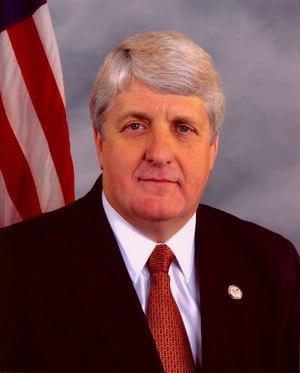
L'Utah est divisé en quatre districts congressionnels élisant chacun un membre de la Chambre des représentants des États-Unis.
Les représentants de l'Utah sont les membres de la Chambre des représentants des États-Unis élus pour l'État de l'Utah.